Bhaktajaneswarar Temple

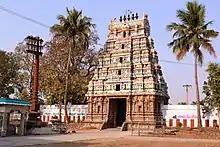

Bhaktajaneswarar Temple (also called Thirunavalur Temple or Bhathajaneeswaram) is a Hindu temple dedicated to the deity Shiva, located in Thirunavalur, a village in Viluppuram district in the South Indian state of Tamil Nadu. Shiva is worshipped as Bhaktajaneswarar, and is represented by the "lingam". His consort Parvati is depicted as Manonmani Amman. The temple is located on the Panruti - Kedilam road. The presiding deity is revered in the 7th century Tamil Saiva canonical work, the "Tevaram", written by Tamil saint poets known as the nayanmars and classified as "Paadal Petra Sthalam". The temple is closely associated with Sundarar, who is believed to have attained grace at this place.